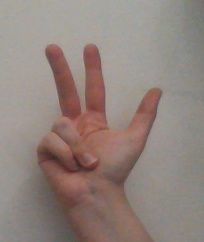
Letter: al